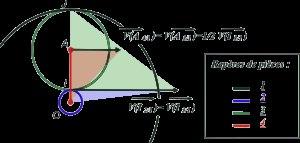
Le train épicycloïdal est un dispositif de transmission mécanique. Il a la particularité d'avoir deux degrés de mobilité, comme le différentiel, c’est-à-dire qu'il associe trois arbres ayant des vitesses de rotation différentes avec une seule relation mathématique : il faut fixer les vitesses de deux des arbres pour connaître celle du troisième.